Wilno, Ontario

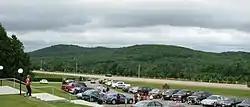
Rolling Madawaska Hills Hwy 60

Wilno's namesake was the city of Vilnius, known in Polish as "Wilno", which was then in Russian Empire in area that used to belong to Polish–Lithuanian Commonwealth and is now the capital of Lithuania. The city was a birthplace of Reverend Ludwik Dembski, who was a prominent community spiritual leader and town founder, who would not have wanted the town named after himself. Therefore, the townsfolk, grateful for his contributions to their town, may have suggested the name of Wilno.